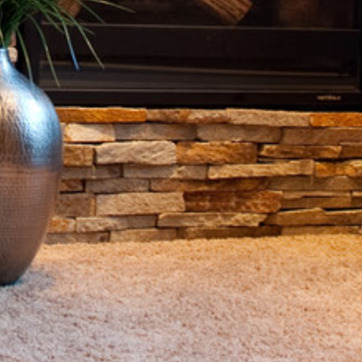
Material: stone